Kota Damansara

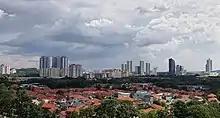
A panoramic view of Kota Damansara facing southwest, taken from Mutiara Damansara in 2021.

It is also a state seat constituency which is sandwiched between Subang and Petaling Jaya. Notable landmarks located near the constituency are the Sultan Abdul Aziz Shah Airport and the Rubber Research Institute of Malaysia. Kota Damansara comes under the Sungai Buloh parliamentary constituency.